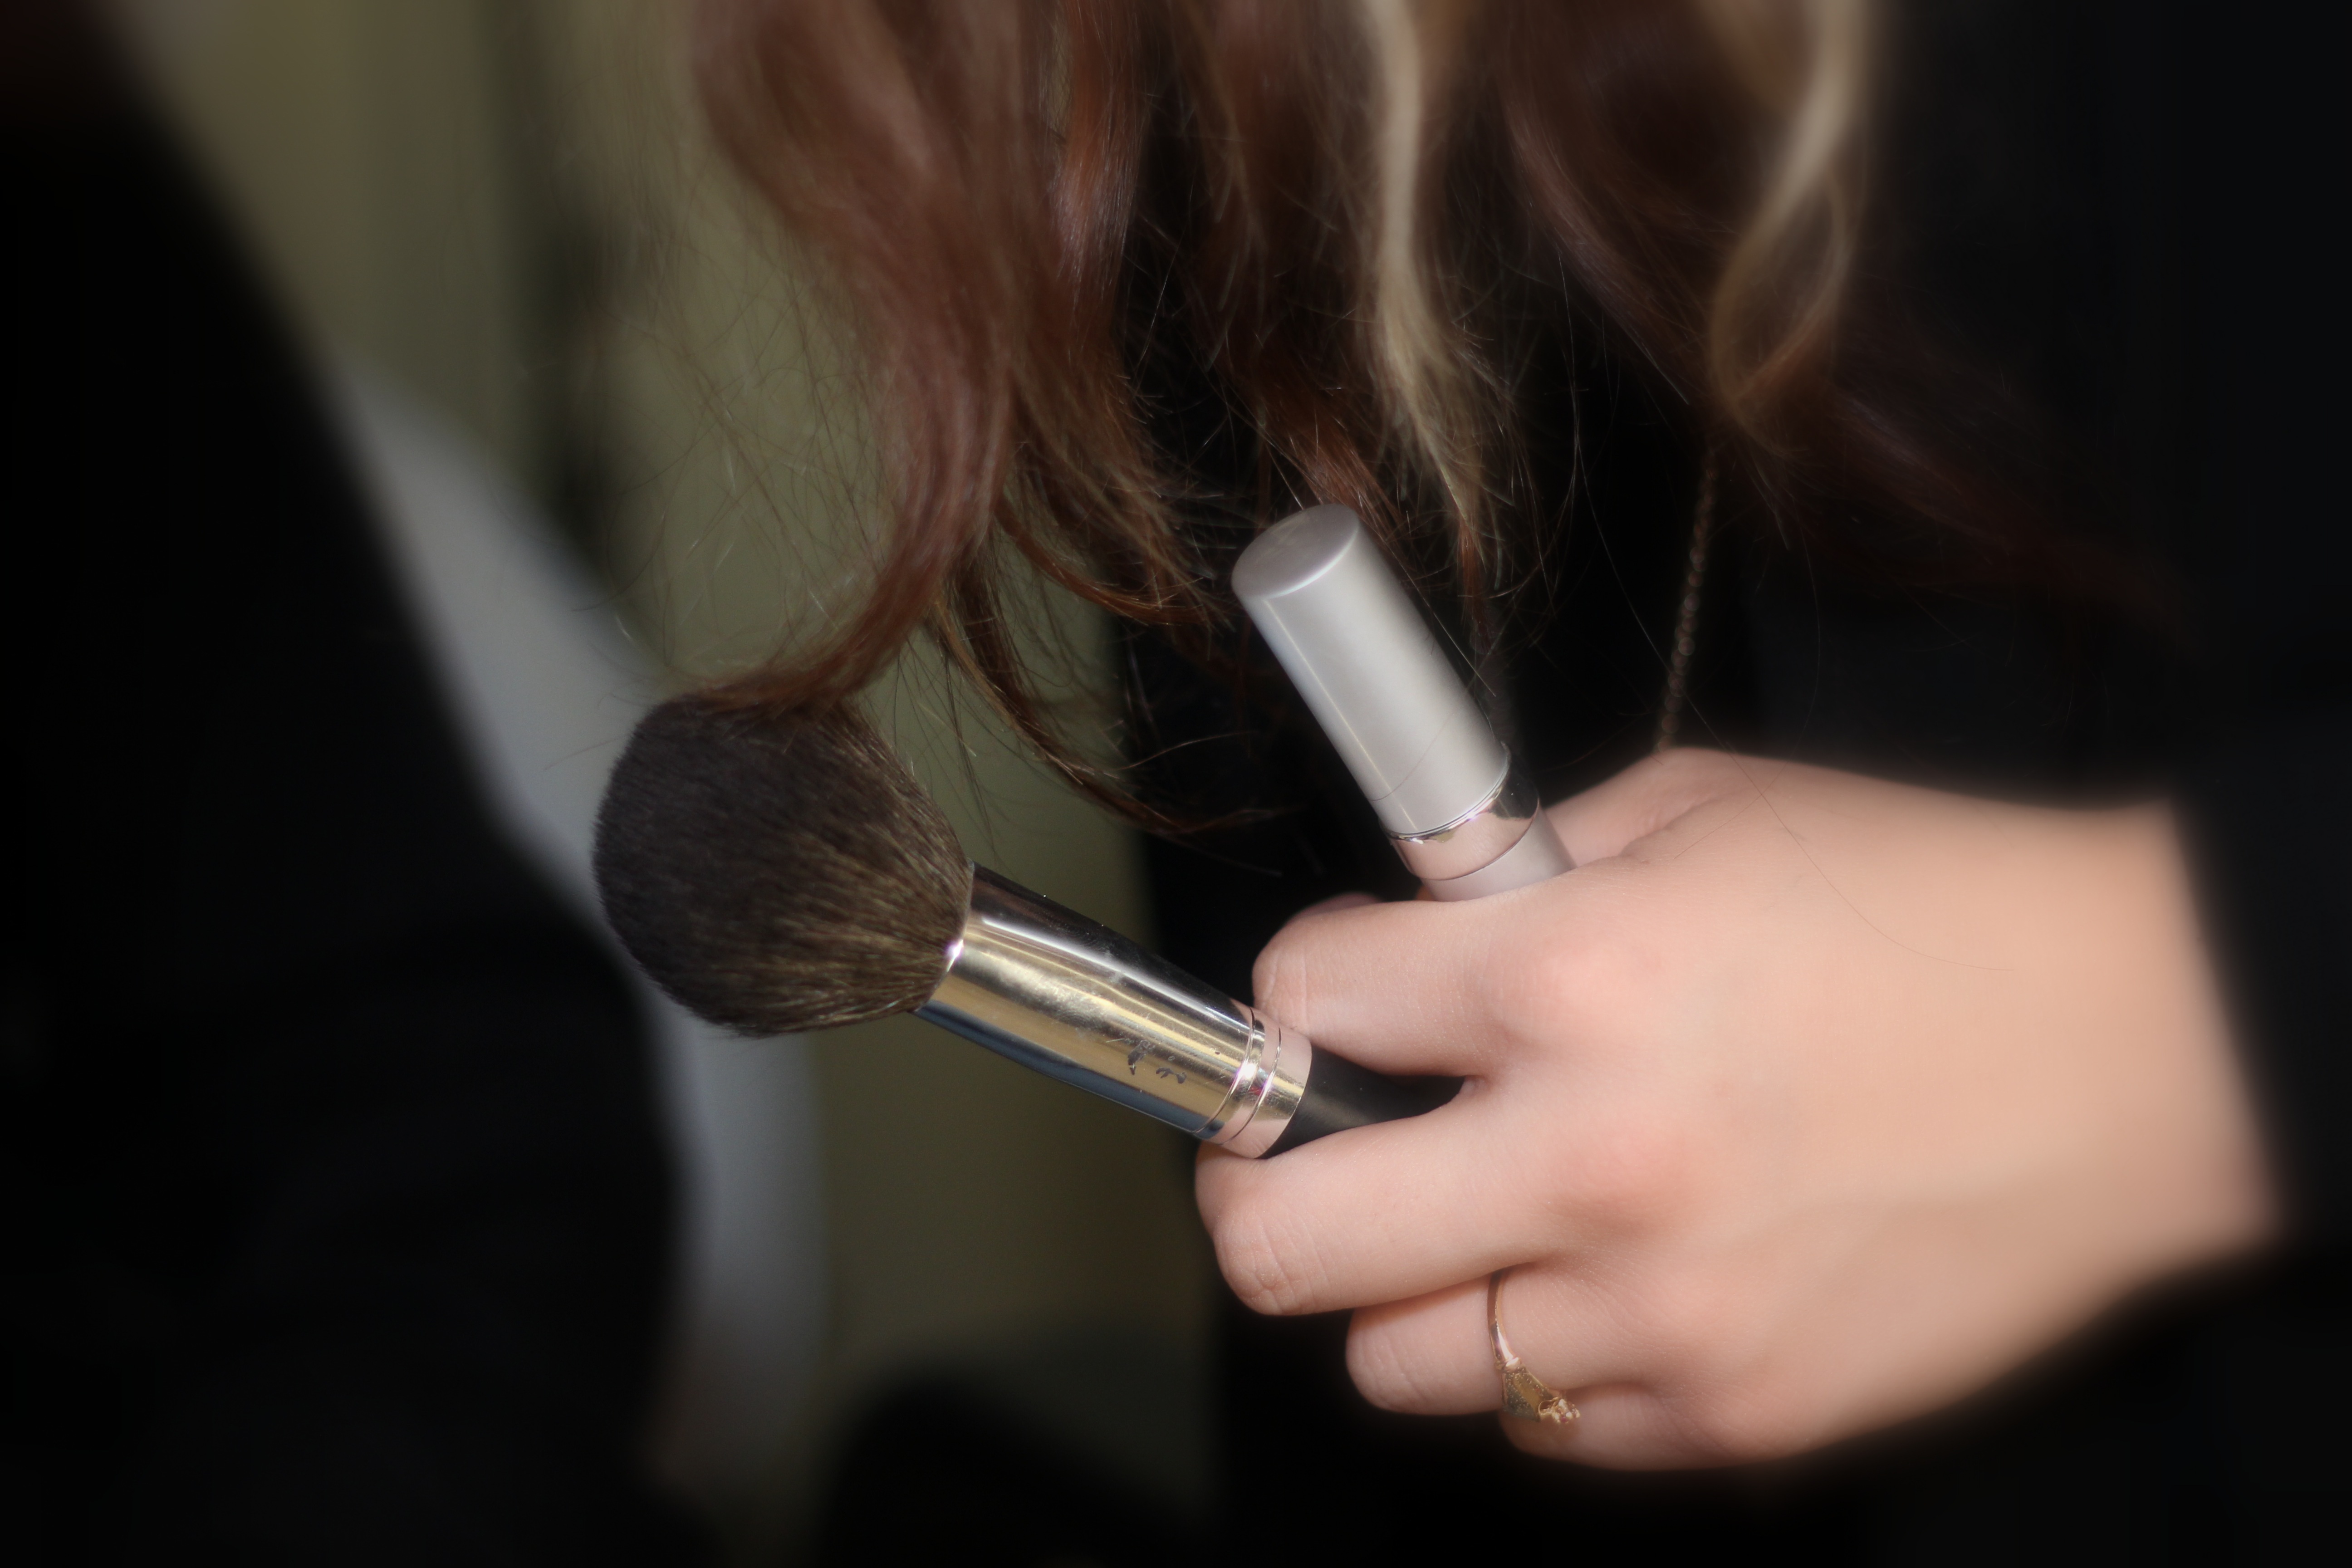
girl, brush, female, microphone, makeup, make up, audio, brushes, audio equipment